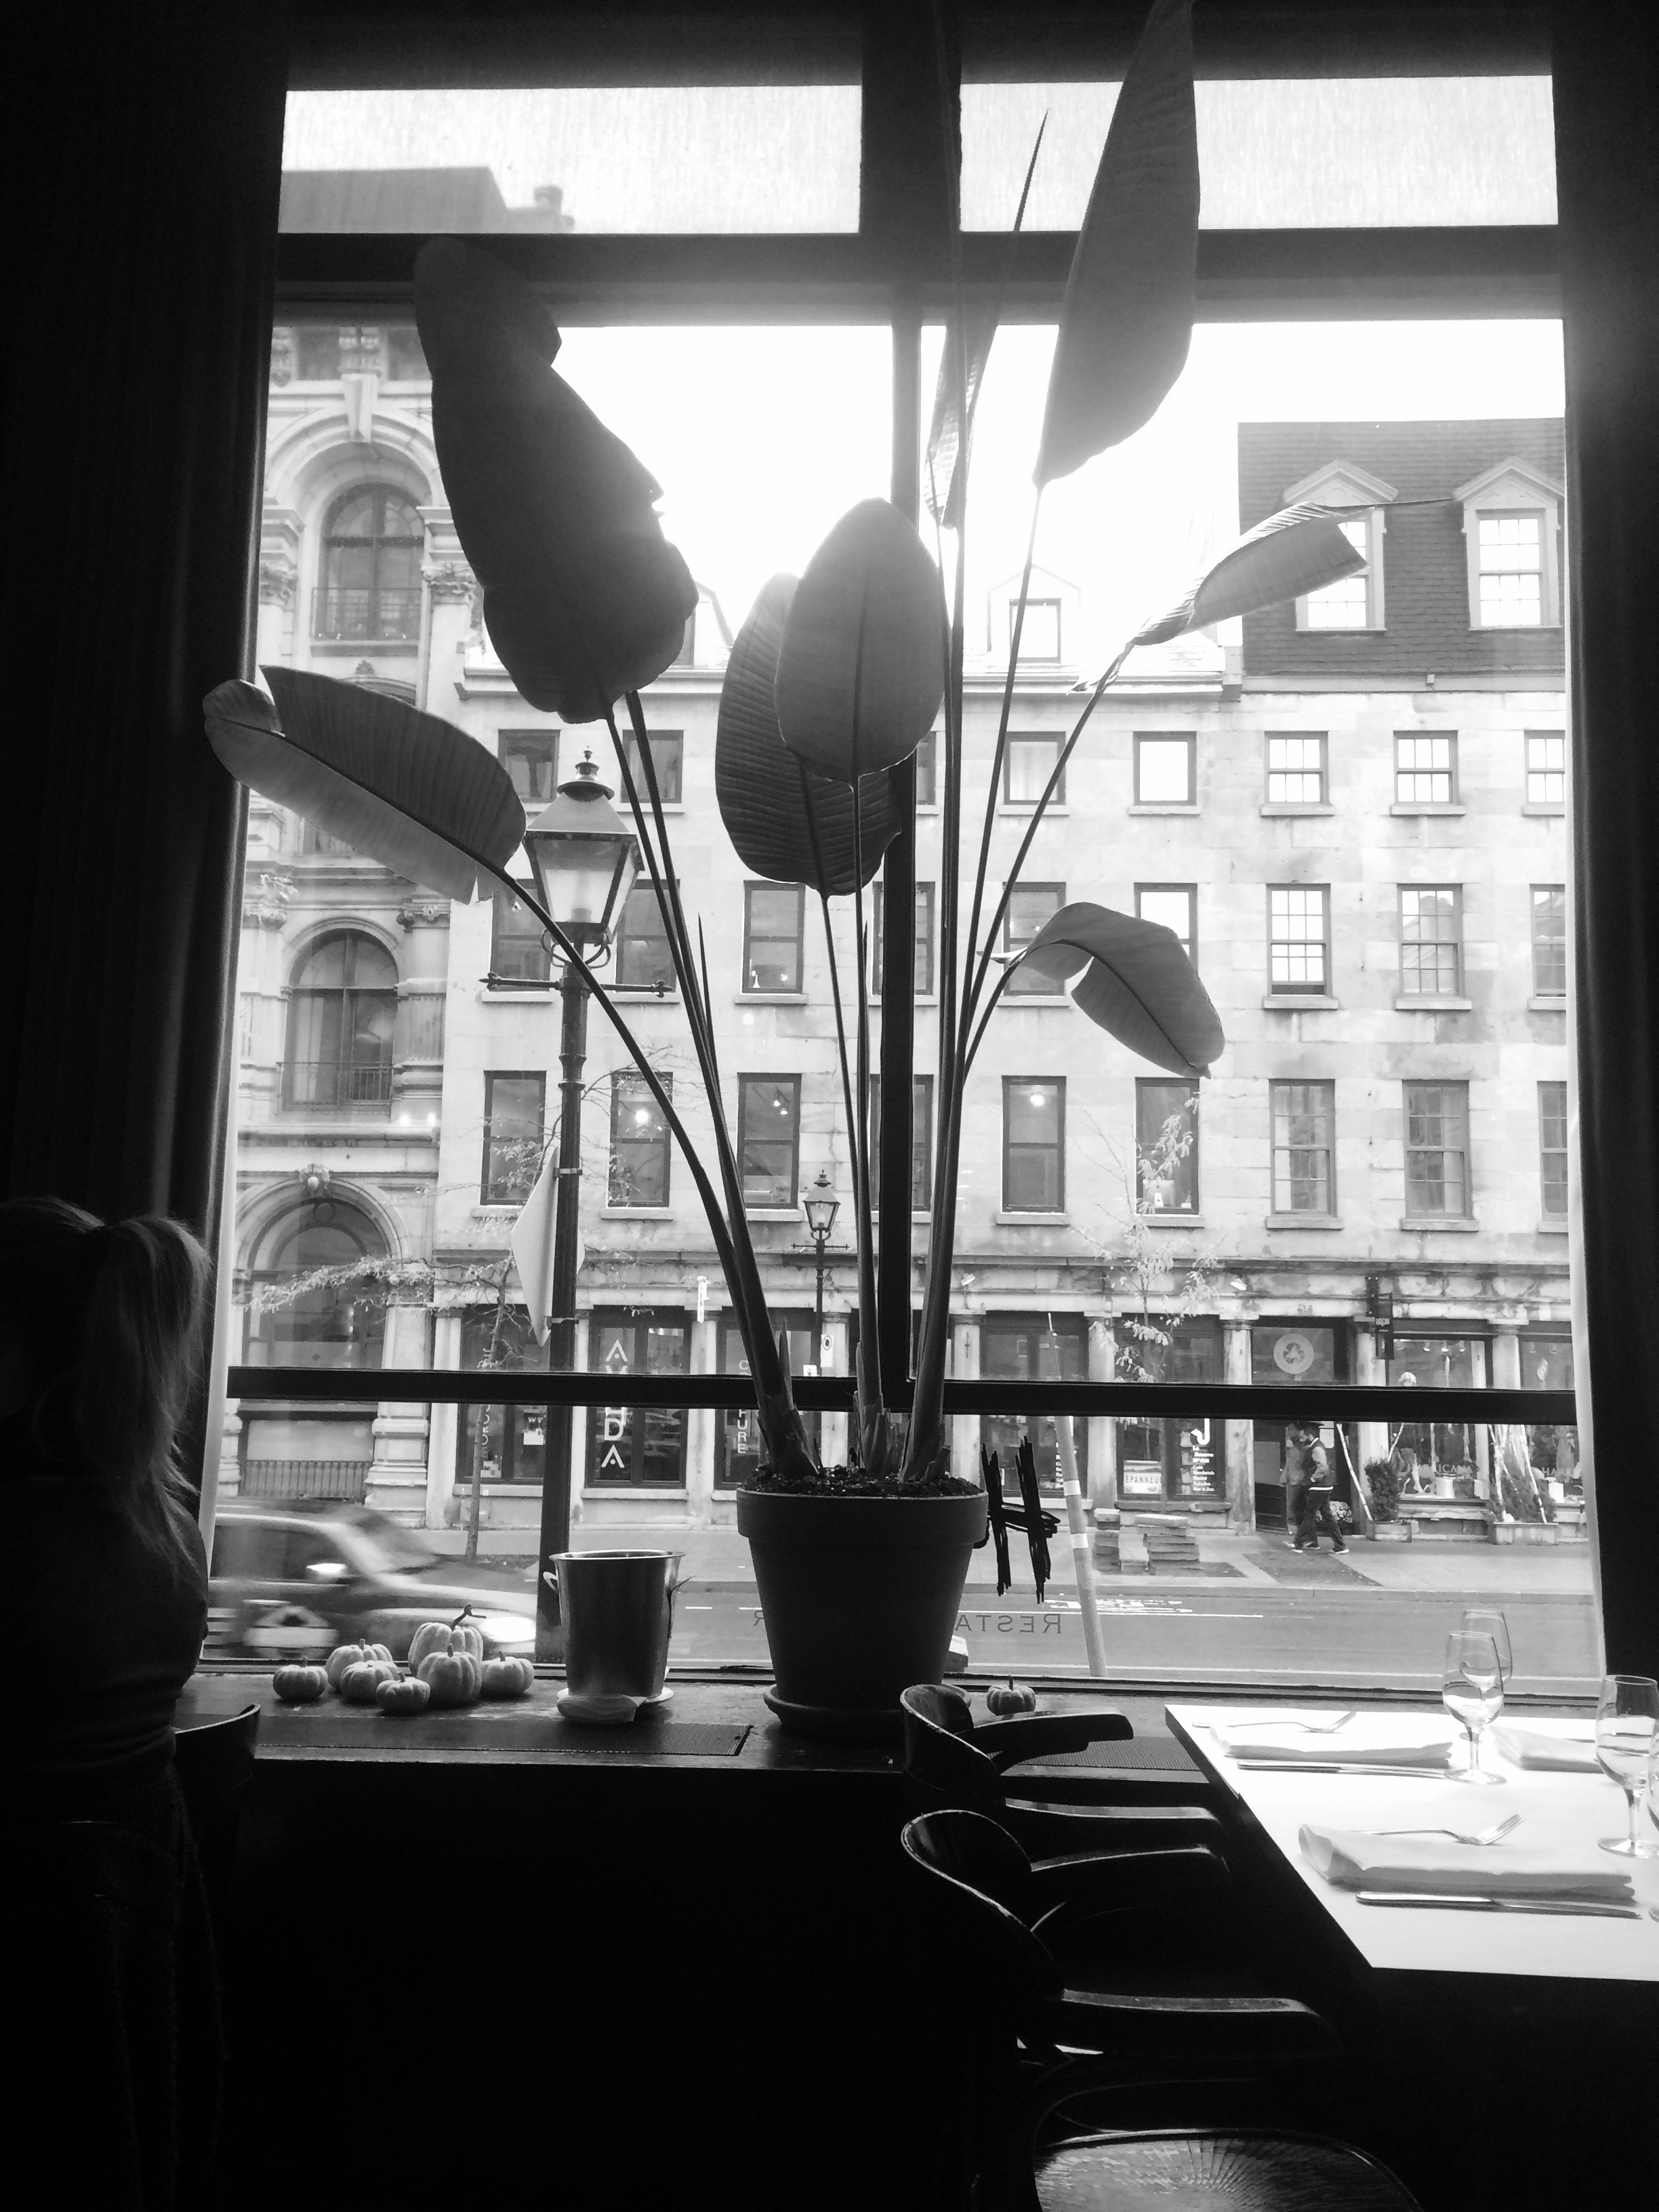
light, black and white, white, photography, black, monochrome, lighting, interior design, design, photograph, image, shape, monochrome photography